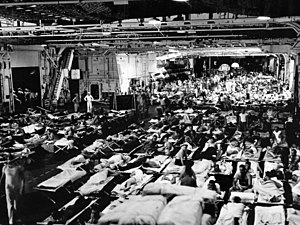
Operation Magic Carpet
Amerikanske soldater på vej hjem om bord på hangarskibet USS Enterprise under operation "Magic Carpet"
Operation Magic Carpet var den amerikanske operation, som under ledelse af War Shipping Administration skulle stå for hjemsendelse af over 8 mio. amerikanske soldater fra krigsskuepladserne i Europa, Stillehavet og Asien. Hundreder af Liberty-skibe, Victory-skibe og troppetransportskibe begyndte at sejle soldater tilbage fra Europa i juni 1945. Fra oktober 1945 blev over 370 af flådens skibe anvendt til hjemsendelse af soldater i Stillehavet. Hangarskibe, slagskibe, hospitalsskibe og et stort antal landgangsskibe blev anvendt. Den europæiske del af Operation "Magic Carpet" blev afsluttet i februar 1946 mens operationen fortsatte i Stillehavet indtil september 1946.